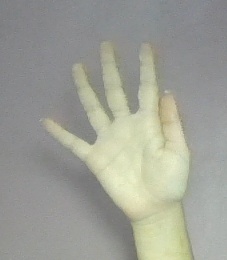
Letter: sheen